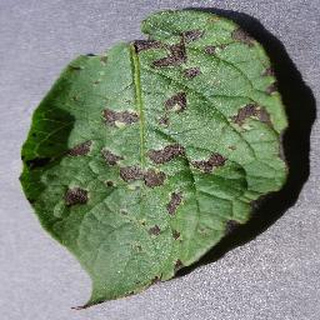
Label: potato_early_blight